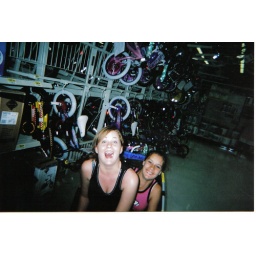
sitting in some chair thing for lil kids